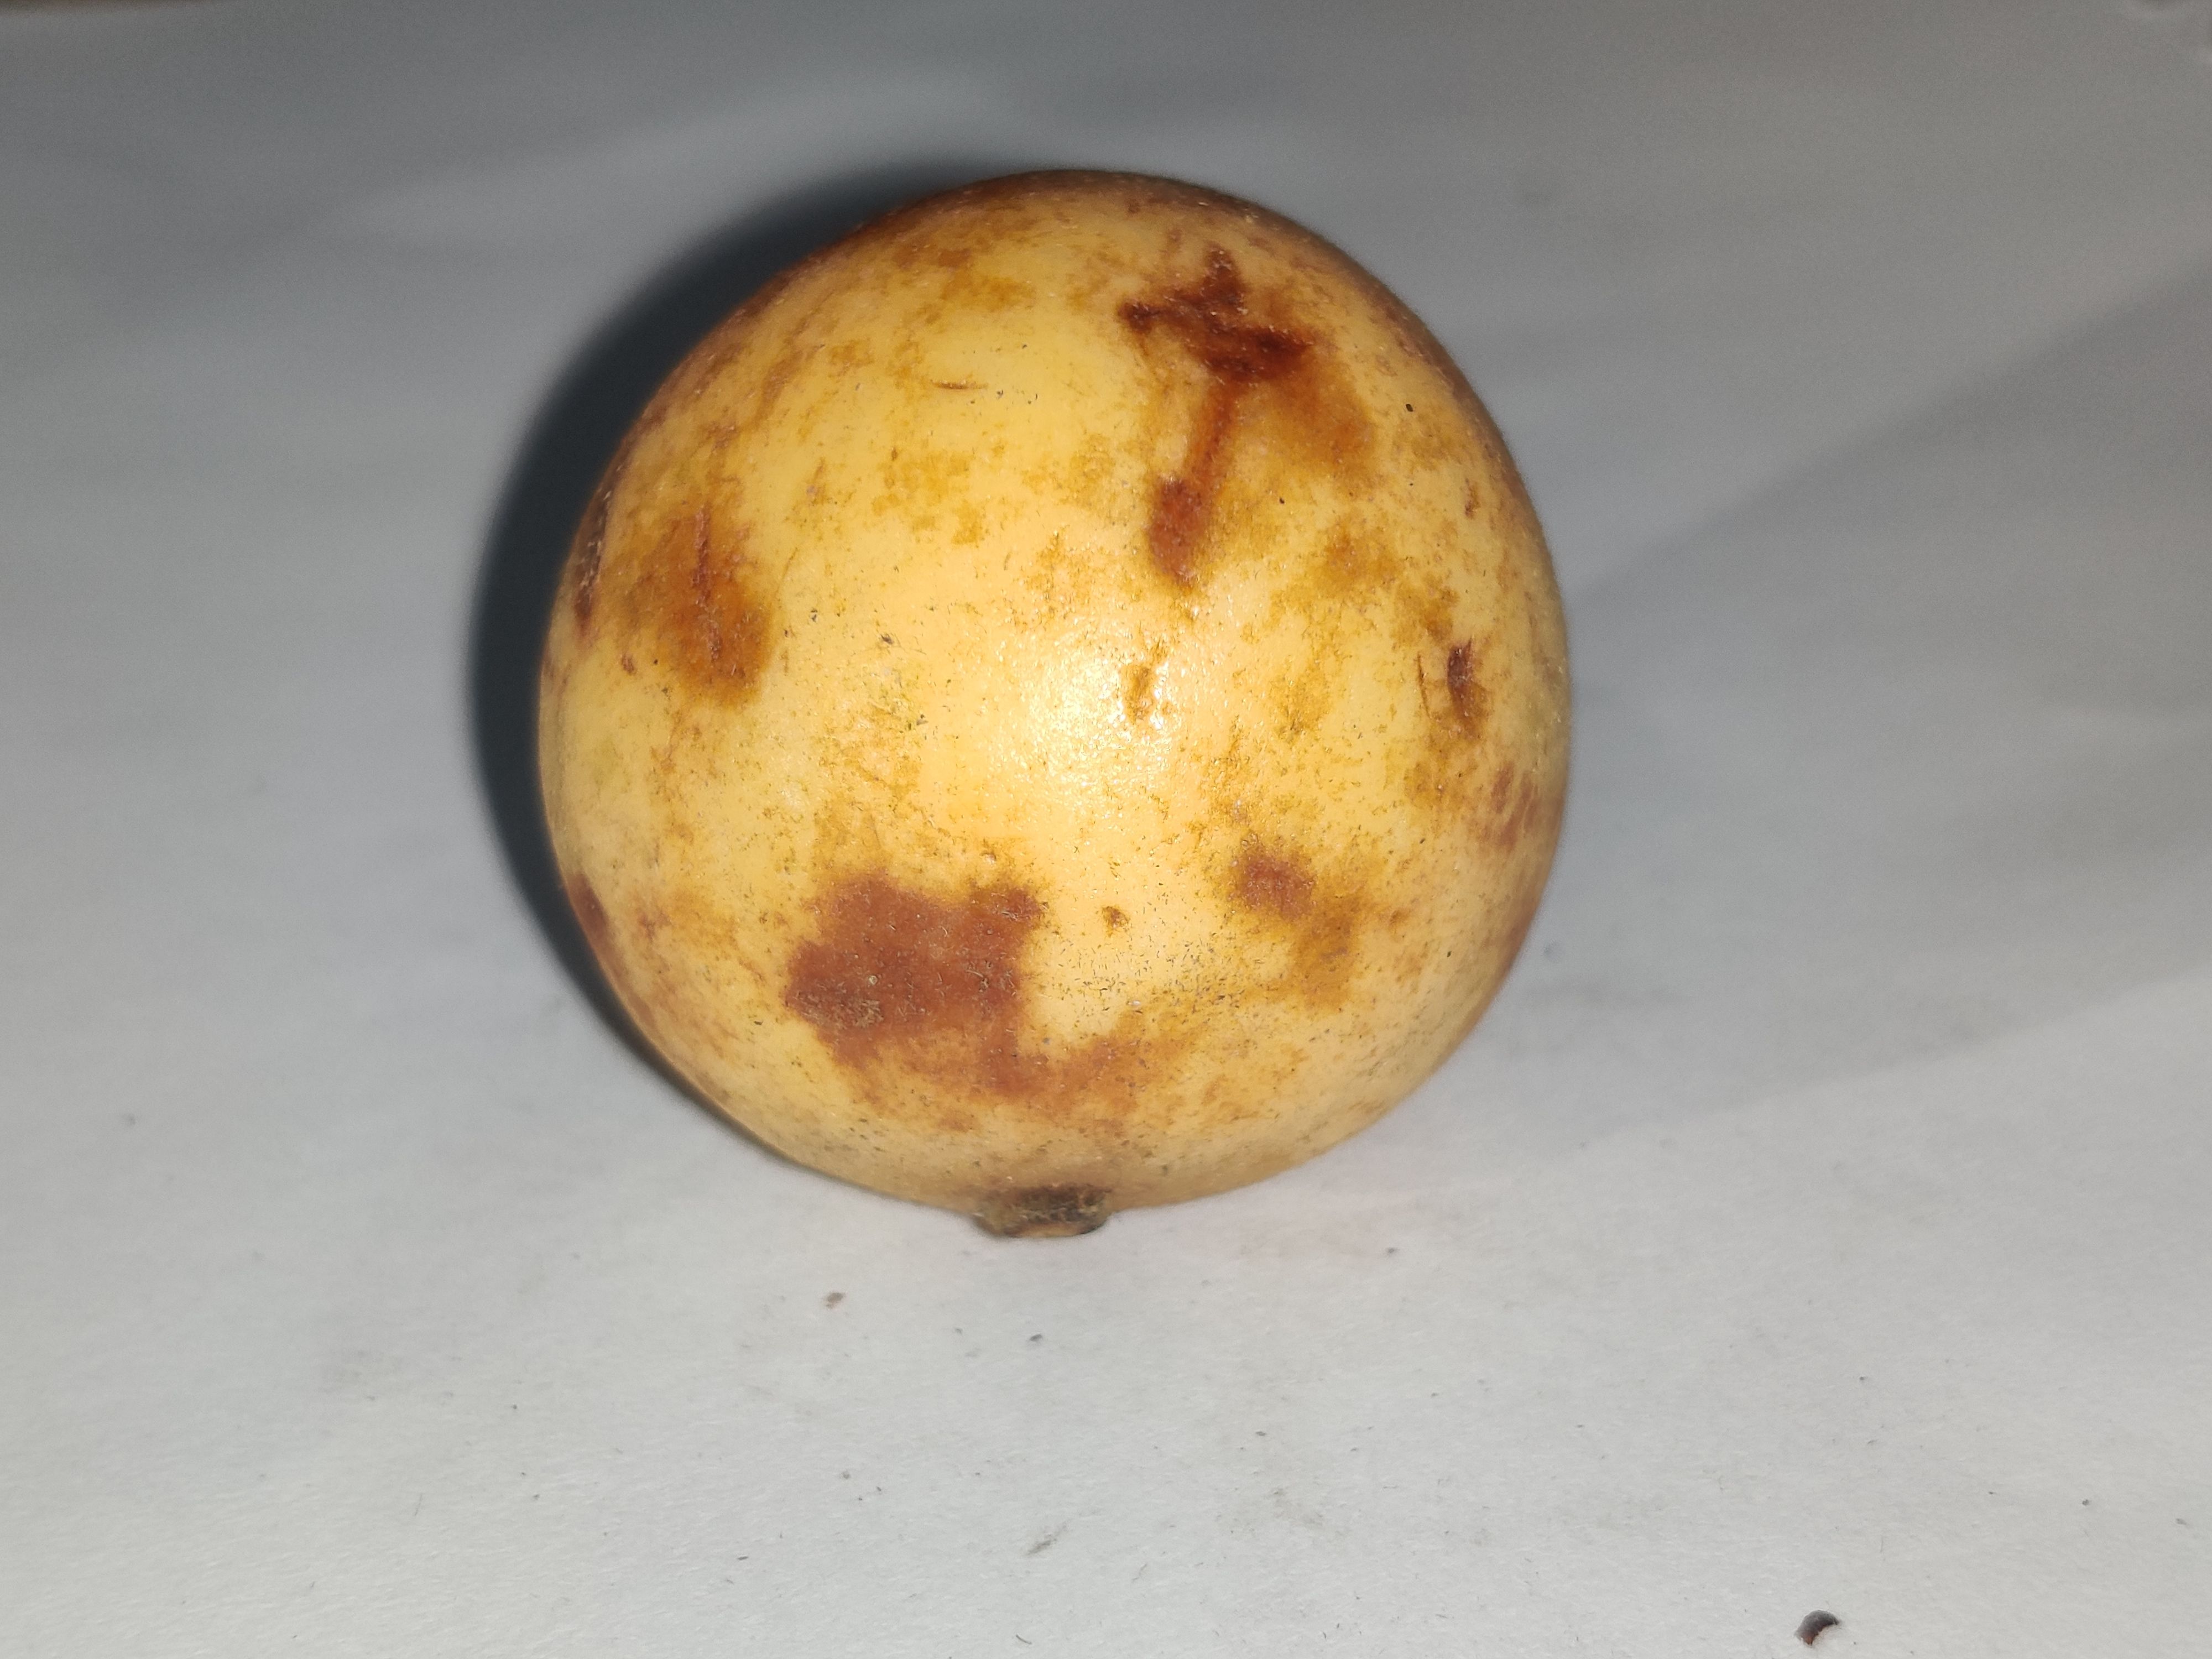
Fruit: burmese-grape
Grade: 2nd-grade